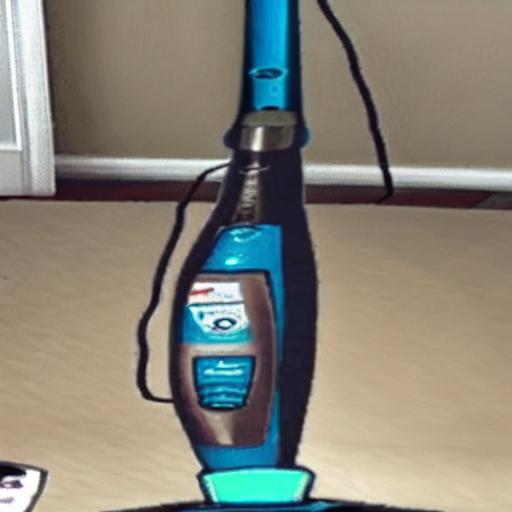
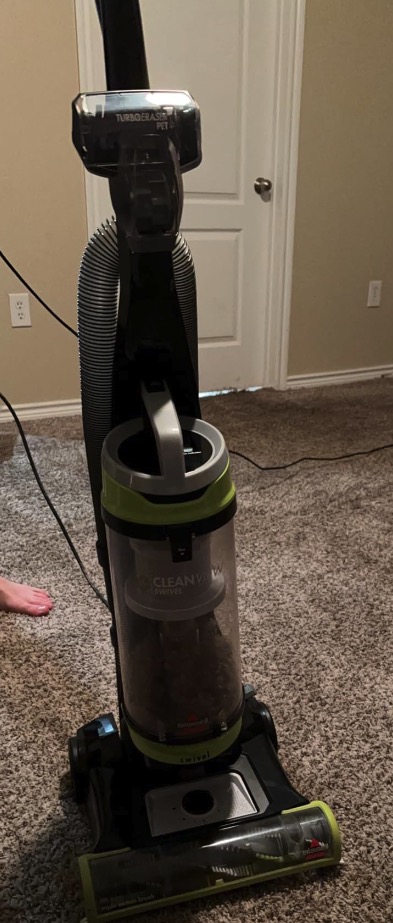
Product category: items_vacuum
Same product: no